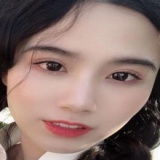
diễn viên Linh Miu